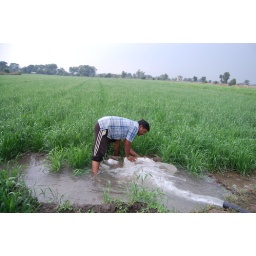
rits-try to supply water in field